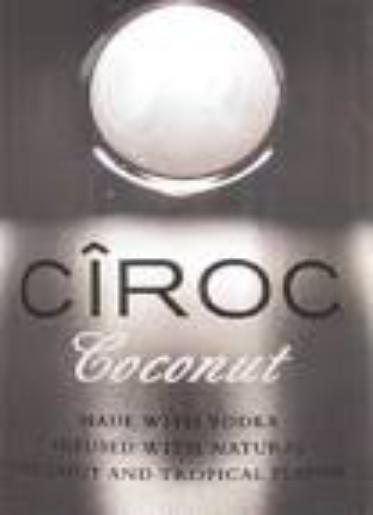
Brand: Ciroc
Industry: Necessities